Bermuda Sea Cadet Corps

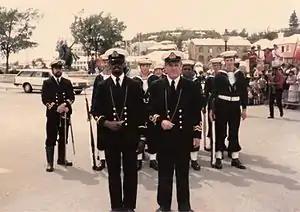
Lt. Commander John Edwards, RNR (SCC), Lt. Mario Oliviera, RNR (SCC), Sub-Lt. Colvin Manning, RNR (SCC), and the Guard of "TS Admiral Somers" parade at Ordnance Island, Bermuda for the completion of Dodge Morgan's record-breaking circumnavigation of the world aboard the American Promise on 11 April 1986.

Despite Bermuda's historical maritime economy, its connection with naval history (its location astride the route taken back to Europe by Spanish galleons had led Robert Rich, 2nd Earl of Warwick, a chief investor in the Virginia Company, that settled Bermuda - alias the ""Somers Isles"", and its spin-off, the Somers Isles Company, to utilise the colony as a base for privateering in the early 17th Century), and its long period as a naval base and dockyard, there were no Sea Cadet units on the island before that date. This was even though Army Cadets had been established in the 19th century, and the Air Training Corps had been established locally during the Second World War. The Royal Naval Association Bermuda Branch (with members including serving and former members of the Royal Navy, Royal Naval Reserve, and Royal Naval Volunteer Reserve) decided to rectify the omission, and began organising a local unit in 1964. The Corps, effectively a branch of the UK Sea Cadet Corps, but administered separately by a local "Executive Council", soon comprised three shore units, known as "Training Ships". These are all located on former naval properties. "TS Bermuda" (the first unit, formed on 12 January 1966) is located on the grounds of the former Admiralty House, in Spanish Point, Pembroke (near the capital of Bermuda, the City of Hamilton). "TS Admiral Somers" is named for the founder of Bermuda, and Admiral of the Virginia Company, Sir George Somers. It is located at Convict Bay, St. George's, which takes its name from the prison hulks the Admiralty moored there at the turn of the 18th/19th centuries, when the area was used as a naval base before the re-location to the West End. The area was also used by the Royal Canadian Navy during the Second World War, commissioned as HMCS Somers Isles. The last unit, "TS Venture", is located on Ireland Island, the core of the Royal Navy lands in Bermuda, and the location of the Royal Naval Dockyard. The first Admiralty inspection of the cadets of TS Bermuda was carried out on 7 April 1967, by Commander A. J. Boyd, the Commanding Officer of HMS Malabar.